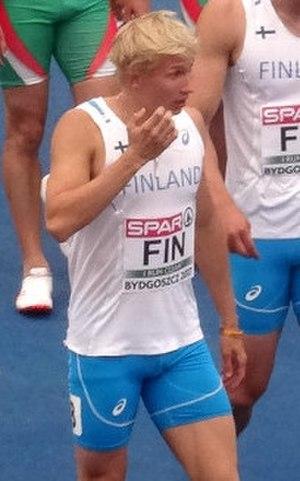
Samuli Kalevi Samuelsson est un athlète finlandais, spécialiste du sprint.